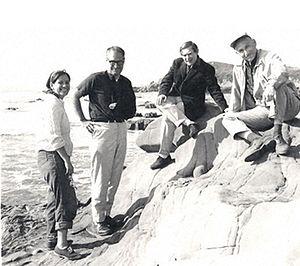
Sydney Brenner, né le 13 janvier 1927 à Germiston en Afrique du Sud et mort le 5 avril 2019 à Singapour, est un biologiste sud-africain, pionnier de la biologie moléculaire, qui a obtenu le prix Nobel de physiologie ou médecine en 2002.